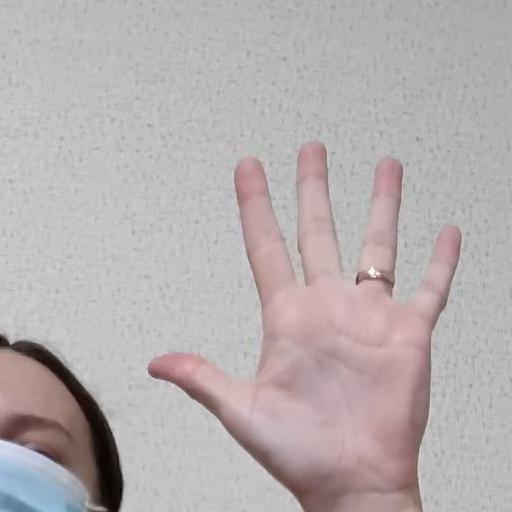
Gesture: palm